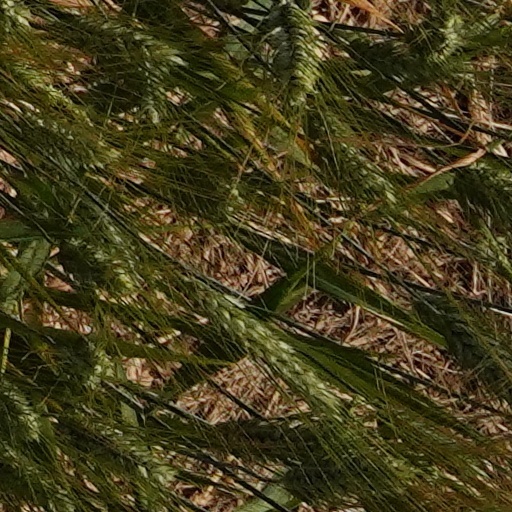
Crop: wheat